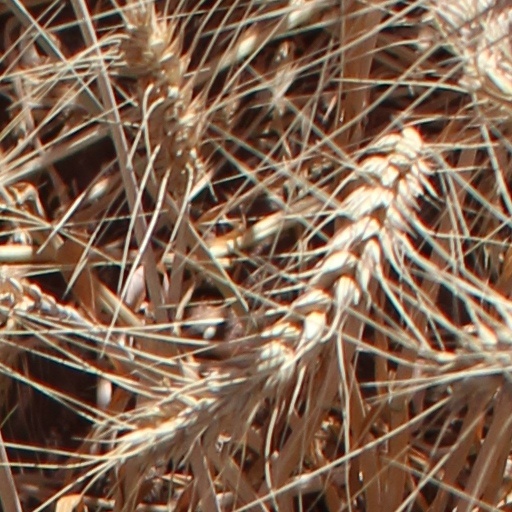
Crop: wheat